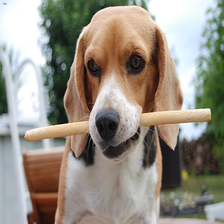
Species: dog
Breed: beagle